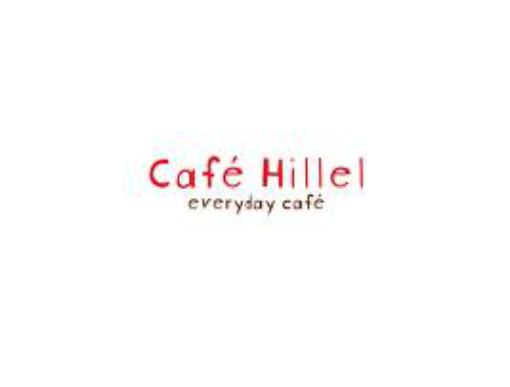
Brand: Cafe Hillel
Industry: Food